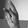
ASL letter: K